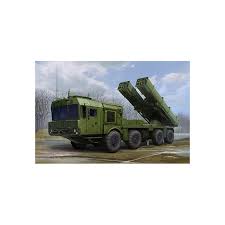
Label: Self Propelled Artillery